Lewis William Buck

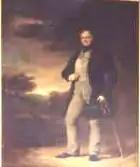
Lewis William Buck (1784–1858), portrait by Francis Grant (1803–1878), collection of Stucley family of Hartland Abbey, Devon. Displayed in Billiards Room, Hartland Abbey

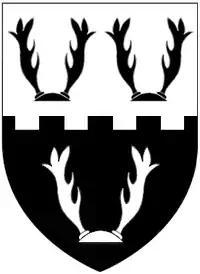
Canting arms of Buck of Daddon ("alias" Moreton), Bideford: "Per fess embattled argent and sable, three buck's attires each fixed to the scalp counterchanged"

Lewis William Buck (1784–1858) of Moreton House, Bideford, and Hartland Abbey, Devon, was Member of Parliament for Exeter 1826–32 and for North Devon 1839–57, and was Sheriff of Devon in 1825/6. A full-length portrait of Lewis William Buck by Francis Grant (1803–1878) was presented to him by the people of North Devon after he had served eighteen years as their MP, now displayed in the billiards room of Hartland Abbey, with his electioneering posters on each side.